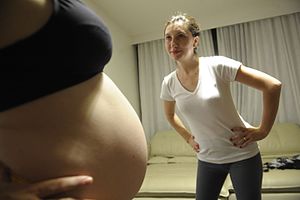
Doula
En doula i Brasilien
Doula, er en professionel ikke-medicinsk fødselshjælper, som selv har født og er uddannet til at hjælpe og støtte de kommende familier før, under og efter fødslen.